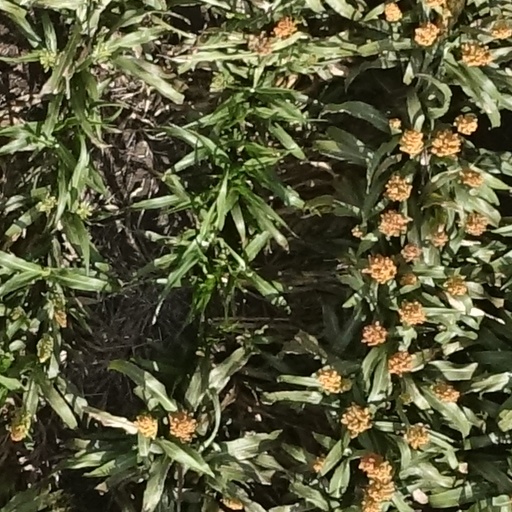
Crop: sorghum